Morehouse School of Medicine

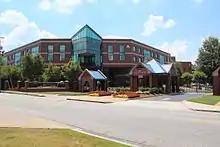
Louis W. Sullivan National Center for Primary Care

The institution became independent from Morehouse College in 1981, with Sullivan as president, and was fully accredited to award M.D. degrees in 1985. Initially, third-year clinical courses were taught by faculty from Emory University's School of Medicine, but since 1990, the school has taught them itself. In 1989, Sullivan was appointed United States Secretary of Health and Human Services by President George H.W. Bush. Sullivan served in that role for Bush's entire term, until 1993, when he returned to MSM to begin his second tenure as president.